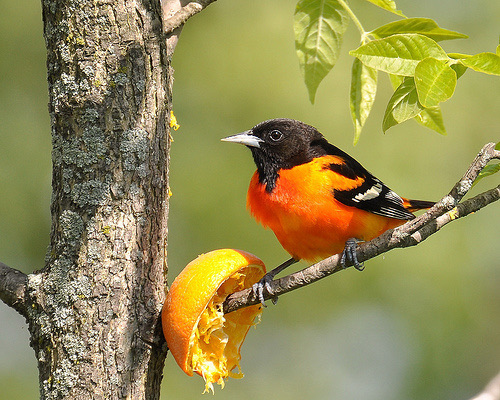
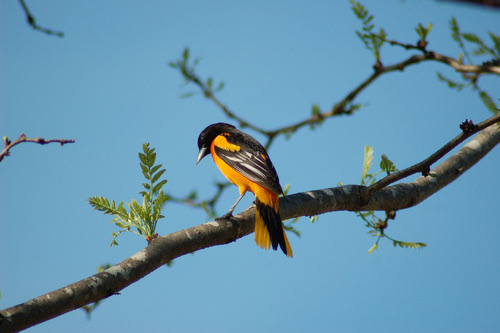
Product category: misc
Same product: yes